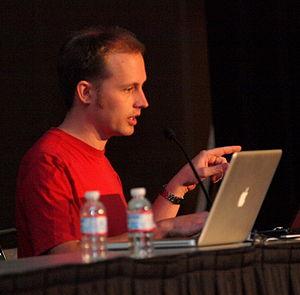
Jarrad Woods, alias Farbs à la Game Developers Conference en 2010 (quatrième jour)."